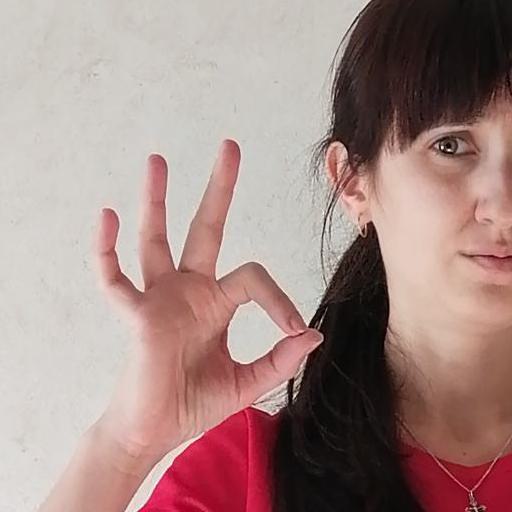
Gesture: ok